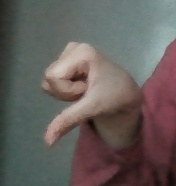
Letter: waw